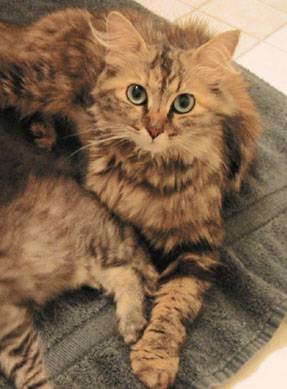
Label: cat